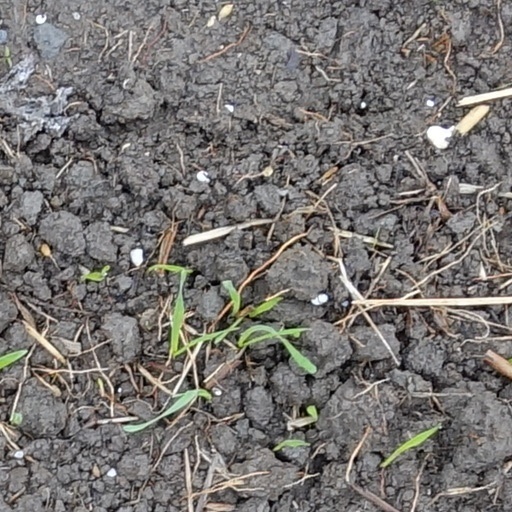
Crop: wheat